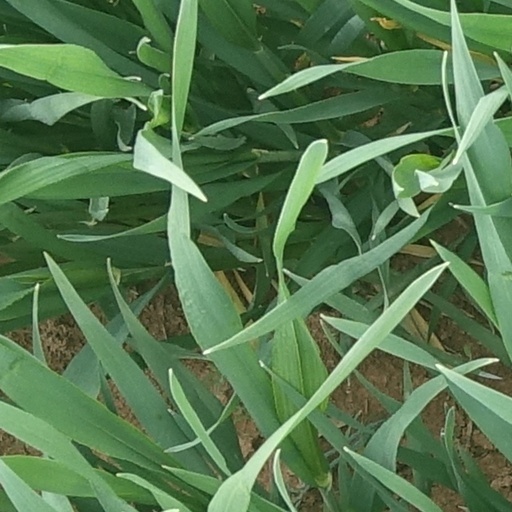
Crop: wheat